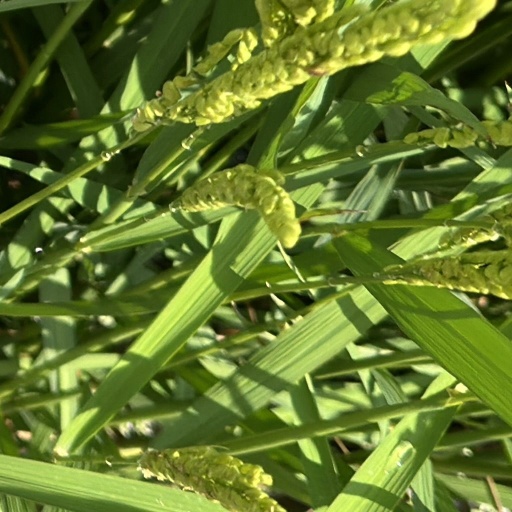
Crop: rice